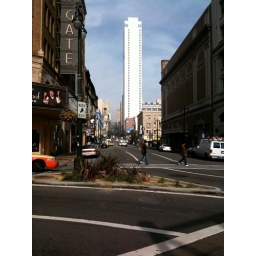
A typical SF street view. Note the road disappearing up a hill in the distance.